Teodor Ussisoo

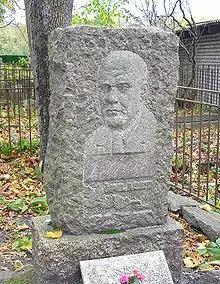
Ussisoo's grave in the Vana-Kaarli cemetery in Tallinn

Teodor Ussisoo (also Theodor Ussisoo; 27 February 1878 Paide – 26 September 1959, Tallinn) was an Estonian pedagogue, furniture designer, and interior architect.